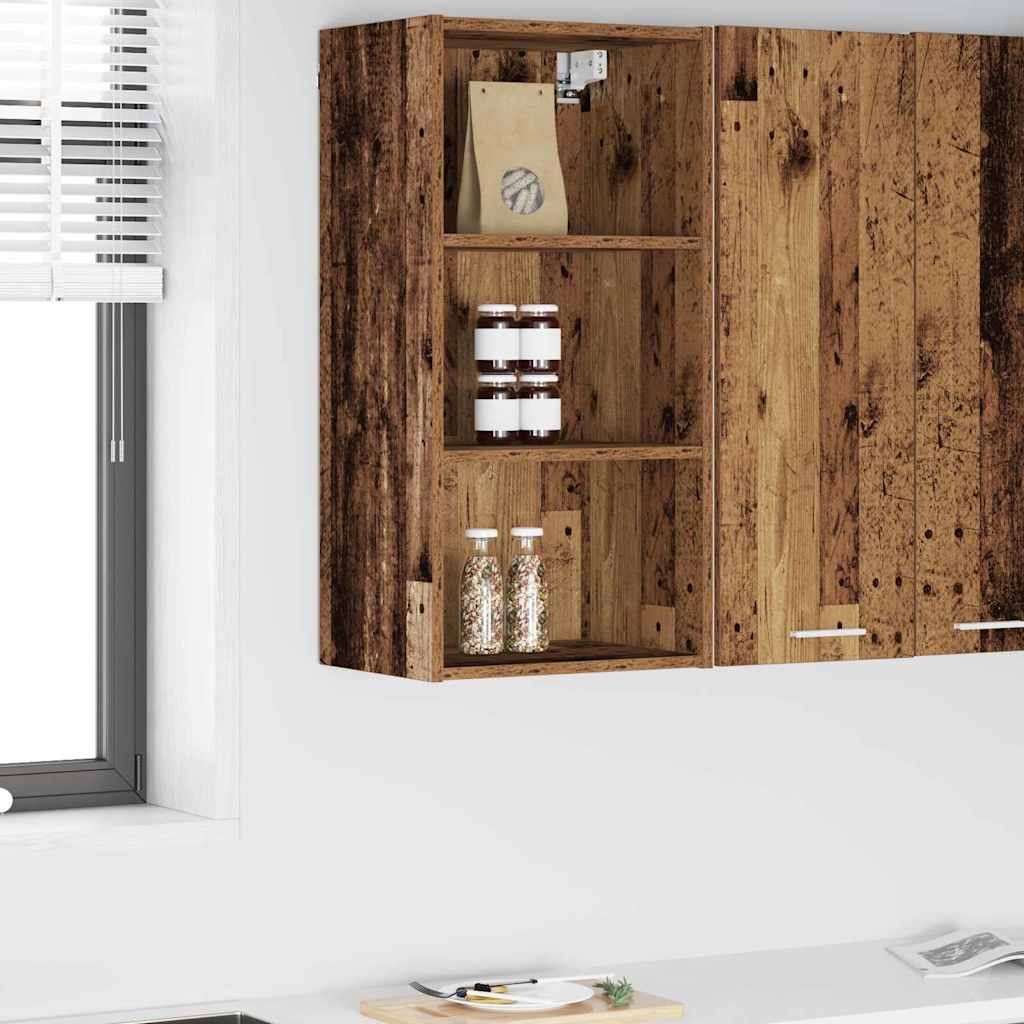
vidaXL Függő szekrény polcokkal Riga Öreg fa 40 x 29,5 x 80 cm Faanyag
Ez a fali szekrény szuper egyszerűen kombinálja a modern dizájnt a praktikus funkciókkal, bármelyik konyha dísze lehet. Letisztult vonalai és minimális díszítése miatt ideális választás kortárs és klasszikus konyhákhoz is. A sima, elegáns felület nemcsak jól néz ki, de praktikus tárolási megoldásokat is kínál, segítve a konyhai eszközök rendezését és a dekoráció fokozását. Tervezett fa szerkezet: Ezt a szekrényt különleges tervezett fából hozták létre, így nagyon tartós, de könnyű is. A fa anyag garantálja a foltállóságot, kevés karbantartással, és évekig megőrzi a szép kinézetét. Sima felület és textúra: A letisztult külső sima, vonzó textúrát mutat. Ezzel könnyű tisztítani, bármilyen port vagy szennyeződést egy nedves kendővel könnyedén letörölhetsz, így mindig tiszta marad. Bőséges tárolóhely: A szekrény jól megtervezett belső elrendezést kínál, így könnyedén elférnek benne a különböző konyhai eszközök. Legyen szó étkészletekről vagy kamra dolgairól, mindig rendezetten tárolhatók benne. Modern hátlap: A befejezett hátlap eleganciát ad, így minden irányból jól mutat. Kiválóan alkalmas nyitott terekbe, simán illeszkedik bármilyen konyhai stílushoz. Könnyű karbantartás: A szekrény könnyen karbantartható. Elég csak egy nedves ruhát venni és letörölni a foltokat, így a szekrény olyan marad, mint újkorában. Szín: Öreg fa Anyag: Faanyag Általános dimenziók: 40 x 29,5 x 80 cm (Ho x Szé x Ma) Súly: 10,11 kg Bőséges tárolóhely Tartós Keret anyag: Szerelt fa Beltéri / kültéri: Csak beltéri használatra Kézbesítési tartályok: 1 x Függő Üveg Szekrény Szükséges összeszerelés: Igen Tartomány név: Riga
Brand: vidaXL
Category: Furniture > Cabinets & Storage > Kitchen Cabinets > Wall Kitchen Cabinets